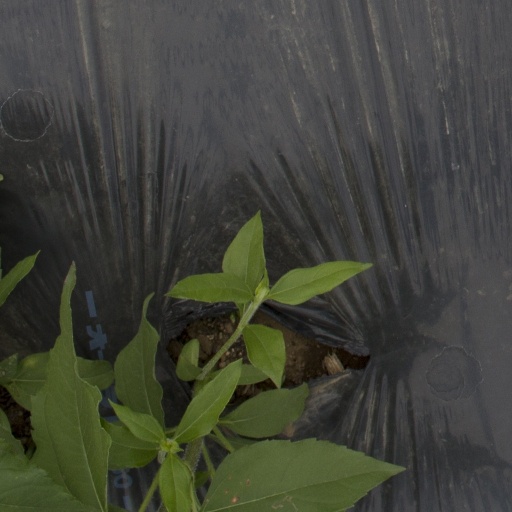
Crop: Jerusalem artichoke